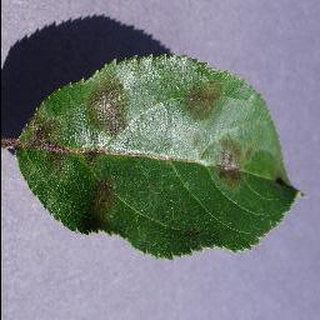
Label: apple_apple_scab